Llanarth (house)

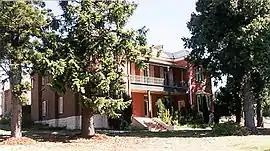

Llanarth is a heritage-listed residence at 120 Eglinton Road, Llanarth, Bathurst Region, New South Wales, Australia. It was built from 1858 to 1864, the original house by W. Atkins and the 1864 alterations by John Smith. The 1907 stables were designed by J. J. Copeman. It is also known as Strathden and Stratheden. It was added to the New South Wales State Heritage Register on 2 April 1999.